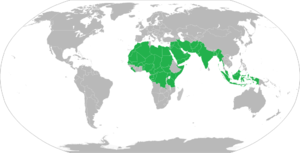
Carte des pays polygames
La polygamie désigne un régime matrimonial où un individu est lié, au même moment, à plusieurs conjoints. Pour une femme ayant plusieurs hommes, on parle également de polyandrie ; pour un homme ayant plusieurs femmes, de polygynie. Quand deux ou plusieurs hommes ont une relation sexuelle exclusive avec deux ou plusieurs femmes, on parle de polygynandrie.